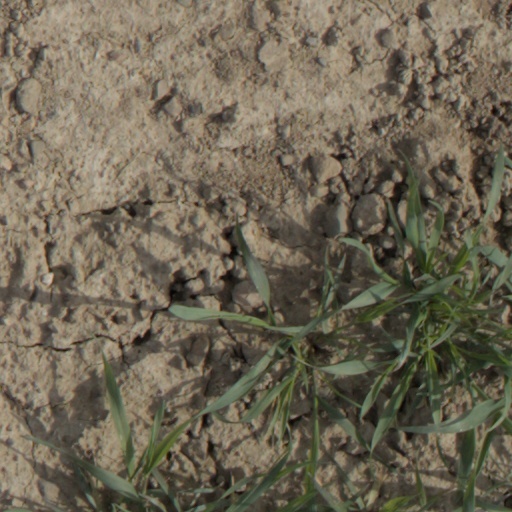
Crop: wheat